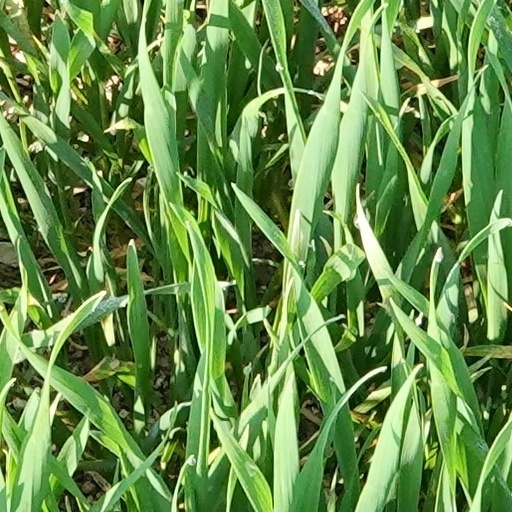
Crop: wheat